Stinger (professional wrestling)

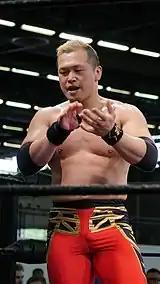
Former co-leader of the stable, Kotaro Suzuki.

In October 2018, Kotaro Suzuki began a rivalry with the Ratel's stable during which he was joined by Yoshinari Ogawa. On October 30, Suzuki defeated Ratel's leader Daisuke Harada to win the GHC Junior Heavyweight Championship for the third time. Harada demanded a rematch which Suzuki accepted on condition that if Harada lost, Ratel's would be forced to disband. On December 16 at Great Voyage In Yokohama Vol. 2, Suzuki lost the title against Harada and after the match Yo-Hey turned against Ratel's to join Suzuki and Ogawa and the three were dubbed Stinger.